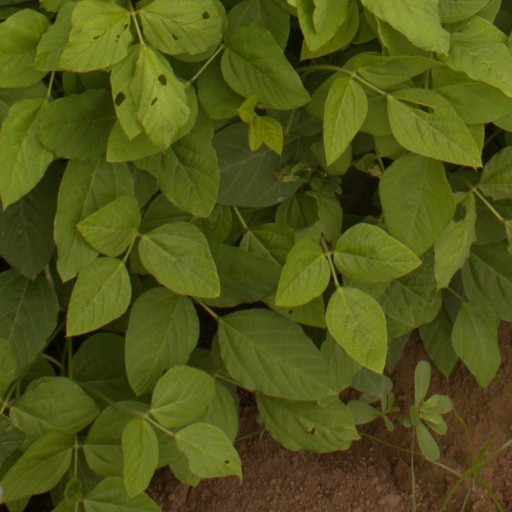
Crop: soybean